Bruce Lee: Quest of the Dragon

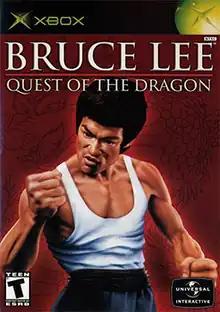
North American cover art

Bruce Lee: Quest of the Dragon is a beat 'em up video game featuring martial artist Bruce Lee. It was developed by Ronin Entertainment and published by Universal Interactive. It was released in Europe and the United States for the Xbox in 2002 to a negative critical reception. A planned sequel was cancelled.